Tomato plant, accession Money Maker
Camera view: horizontal (90 deg, fisheye); turntable rotation: 210 degrees
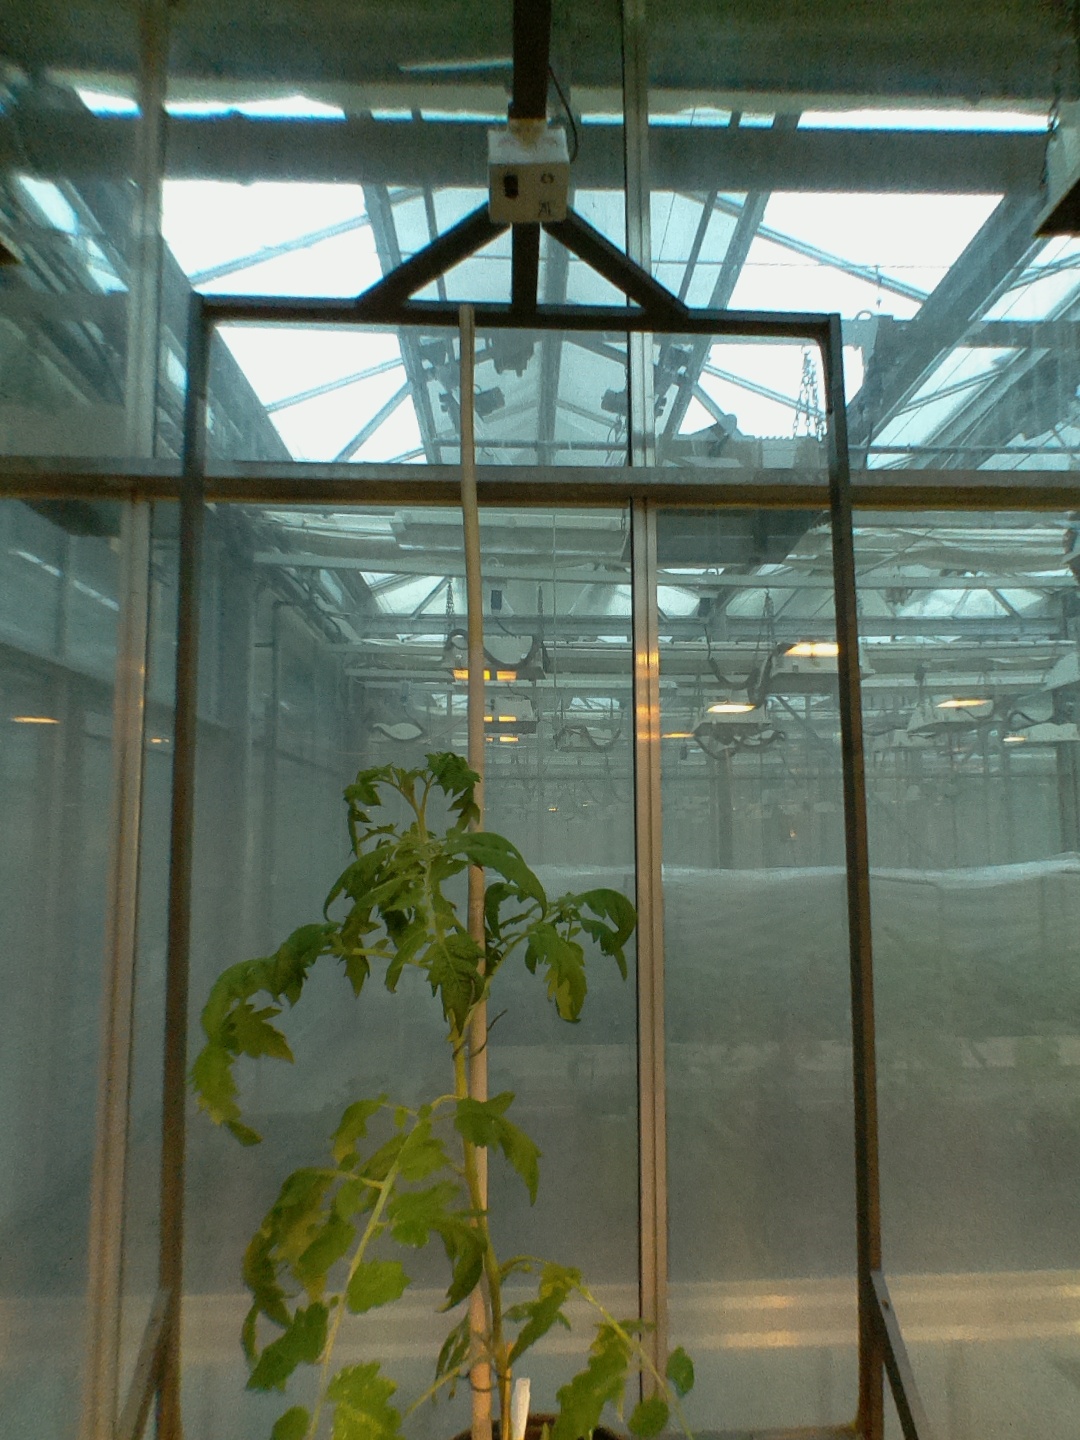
BBCH growth stage 53: 3 inflorescences visible